Alxasaurus

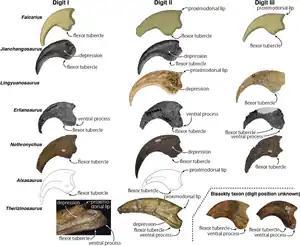

The scapula of "Alxasaurus" was long and slender, and its blade was only slightly extended distally. The anteroproximal (front, near the body axis) margin is not preserved. The posterior part of the coronoid was subcircular, tapering to a blunt point. The acrocoracoid process was situated close to the ventral margin of the glenoid articulation. The arm bones were crushed, and so details of the humerus, radius and ulna are difficult to discern. The manus (hand), on the other hand, is preserved in detail, though the manual phalanges (digit bones; in this case, finger bones) are disarticulated and have incomplete shafts. The distal carpals, the bones of the wrist closest to the hand itself, were similar to those of "Therizinosaurus", though the second distal carpal had an additional articular lobe on its posterior surface. The metacarpals, the bones of the manus itself, were also very similar to those of "Therizinosaurus", though less powerfully constructed. The phalanges bore ligament pits which extended to the medial surfaces, unlike in that genus. Overall, the phalanges were very similar to those of "Segnosaurus". The unguals (claws) were badly crushed, partly because they were hollow proximally. They were similar in shape to those of "Deinocheirus", but were narrower. In comparison to taxa like "Therizinosaurus", they were small, and likely served a more generalised function.